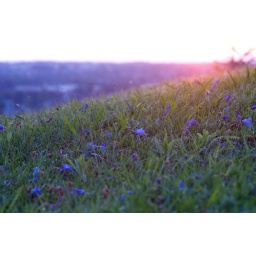
Jacaranda flowers have fallen onto the grass near a church on a hilltop, caught at sunset on a beautiful spring evening.